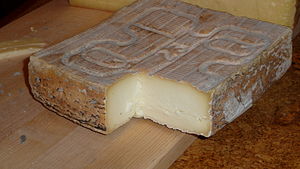
Taleggio
En taleggio
Taleggio er en halvblød skorpet rødkitost, der er opkaldt efter Val Taleggio. Osten har en tynd skorpe og en stærk aroma, men dens smag er forholdsvis mild med en usædvanlig frugtagtig lugt.